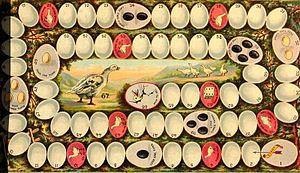
Un jeu de hasard est un jeu dont le déroulement est partiellement ou totalement soumis à la chance. Celle-ci peut provenir d'un tirage ou d'une distribution de cartes, d'un jet de dé, etc. Lorsque le jeu est totalement soumis au hasard, on parle de jeu de hasard pur. Lorsque le joueur doit déterminer son action en fonction d'événements aléatoires passés ou futurs et de probabilités, on parle plus volontiers de jeu de hasard raisonné.